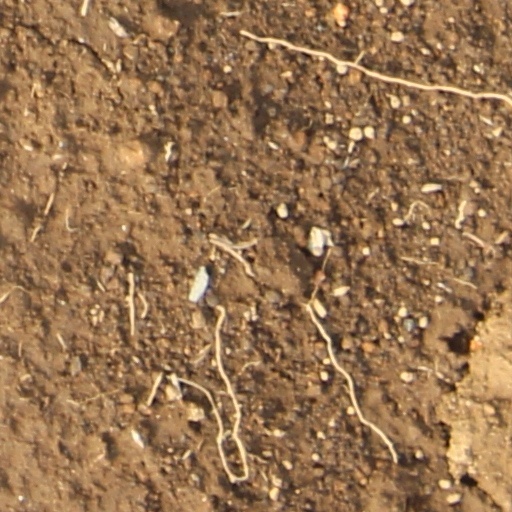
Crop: wheat